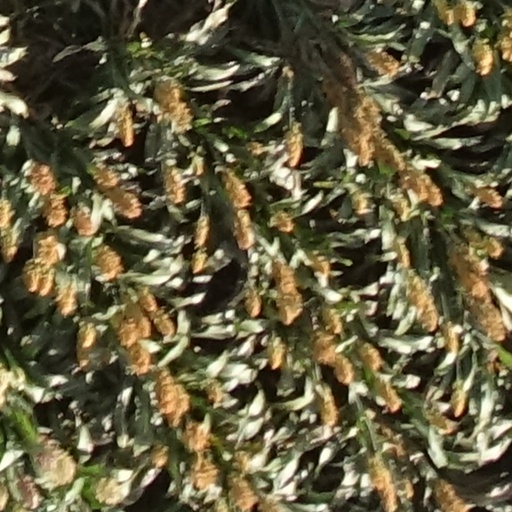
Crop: sorghum